Energiewende

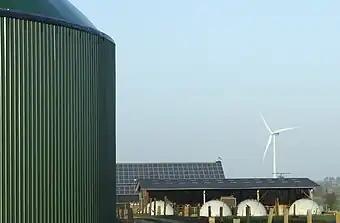
The main renewable energy sources in Germany: biomass, wind energy, and photovoltaics

The term is regularly used in English language publications without being translated (a loanword).